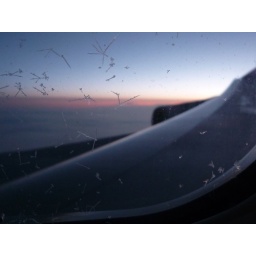
airplane in the sky